House of Paigah

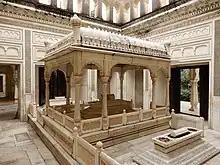
Tomb of Abu'l Fateh Khan

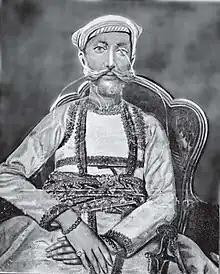
Rafiuddin Khan Shams-ul-Umra, II Prime Minister of Hyderabad

Upon the death of Fakhruddin Khan Shams-ul-Umra I, the Paigah estate was divided between his two surviving sons: Rafiuddin Khan (d.1877) and Rashiduddin Khan (d.1881). Rafiuddin Khan's titles at the time of his death were: Abul Khair Khan IV, Namwar Jung, Umdat-ud-Doula, Shums-ud-Doula, Umdat-ul-Mulk, Shums-ul-Umara III, Amir-e-Kabir II. Rashiduddin Khan's titles at the time of his death were: Abul Khair Khan V, Bahadur Jung, Iqtidar-ud-Doula, Shums-ud-Doula, Iqtidar-ul-Mulk, Shums-ul-Mulk, Shums-ul-Umara IV, Viqar-ul-Umara I, Amir-e-Kabir III.